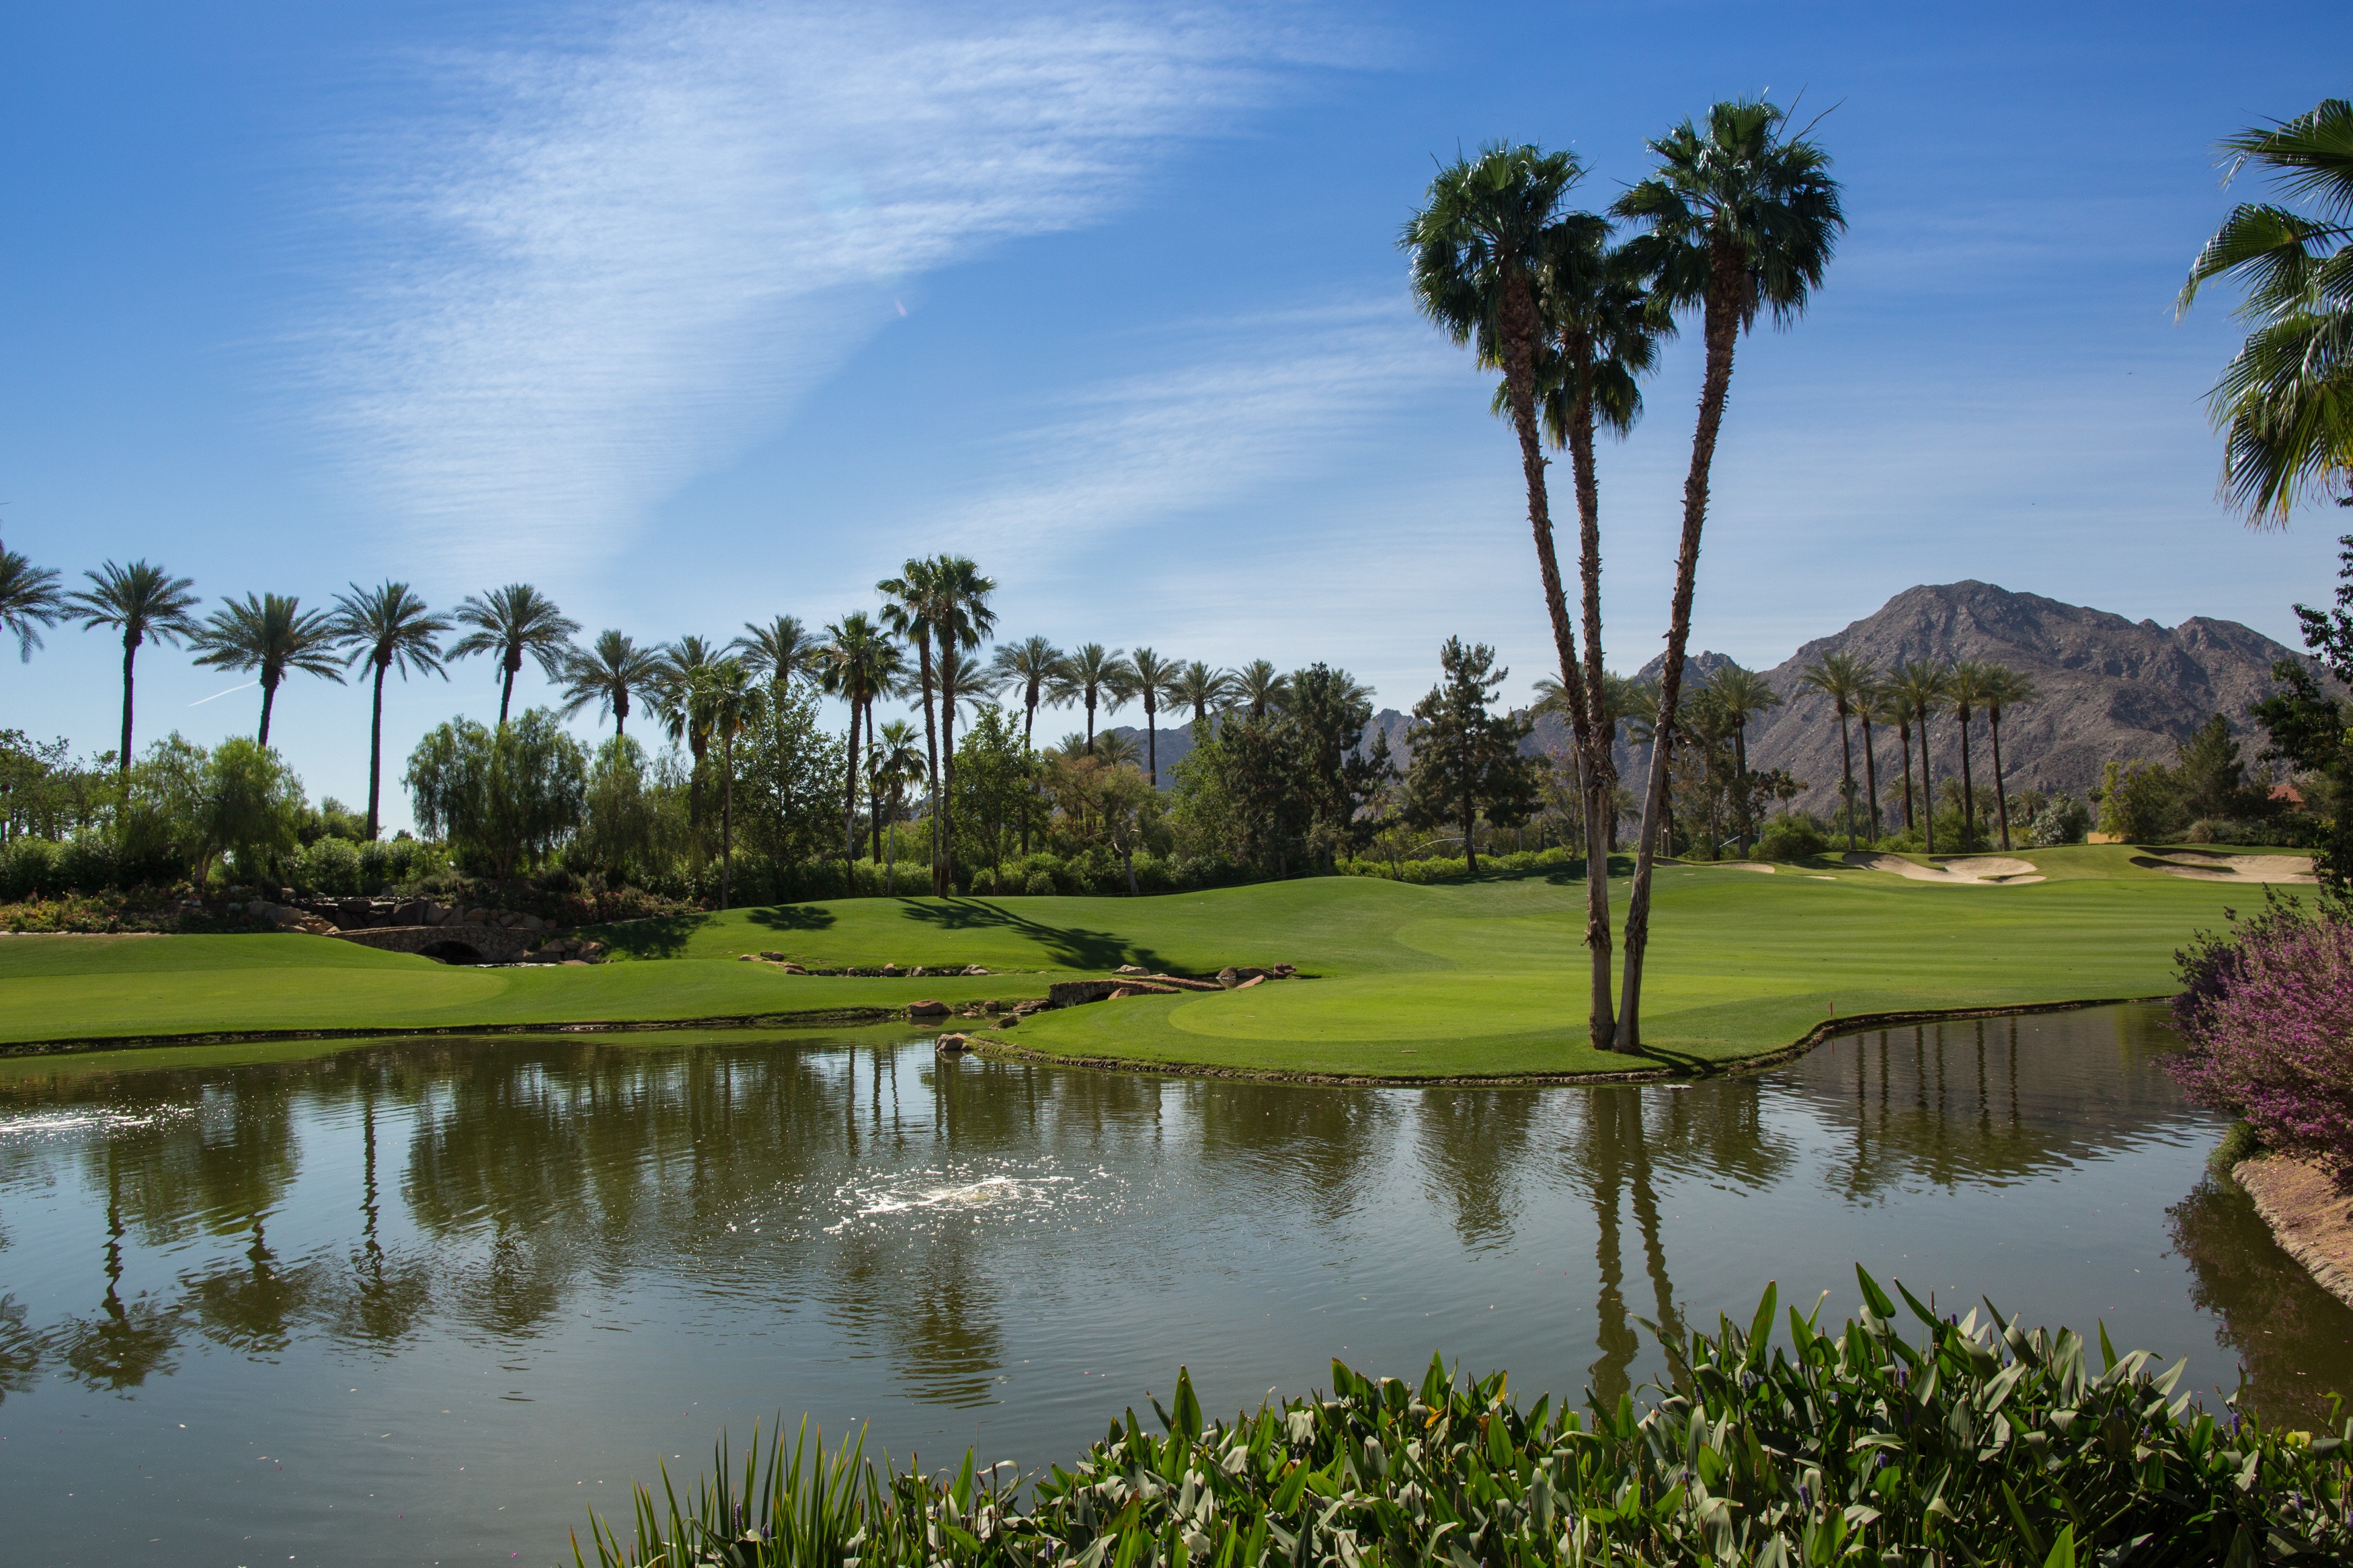
landscape, tree, grass, structure, sky, lake, recreation, pond, reflection, golf, golf course, golf club, sports, wetland, course, outdoor recreation, sport venue